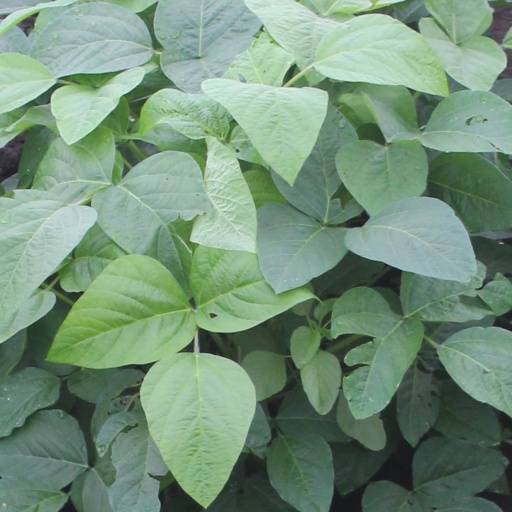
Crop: soybean